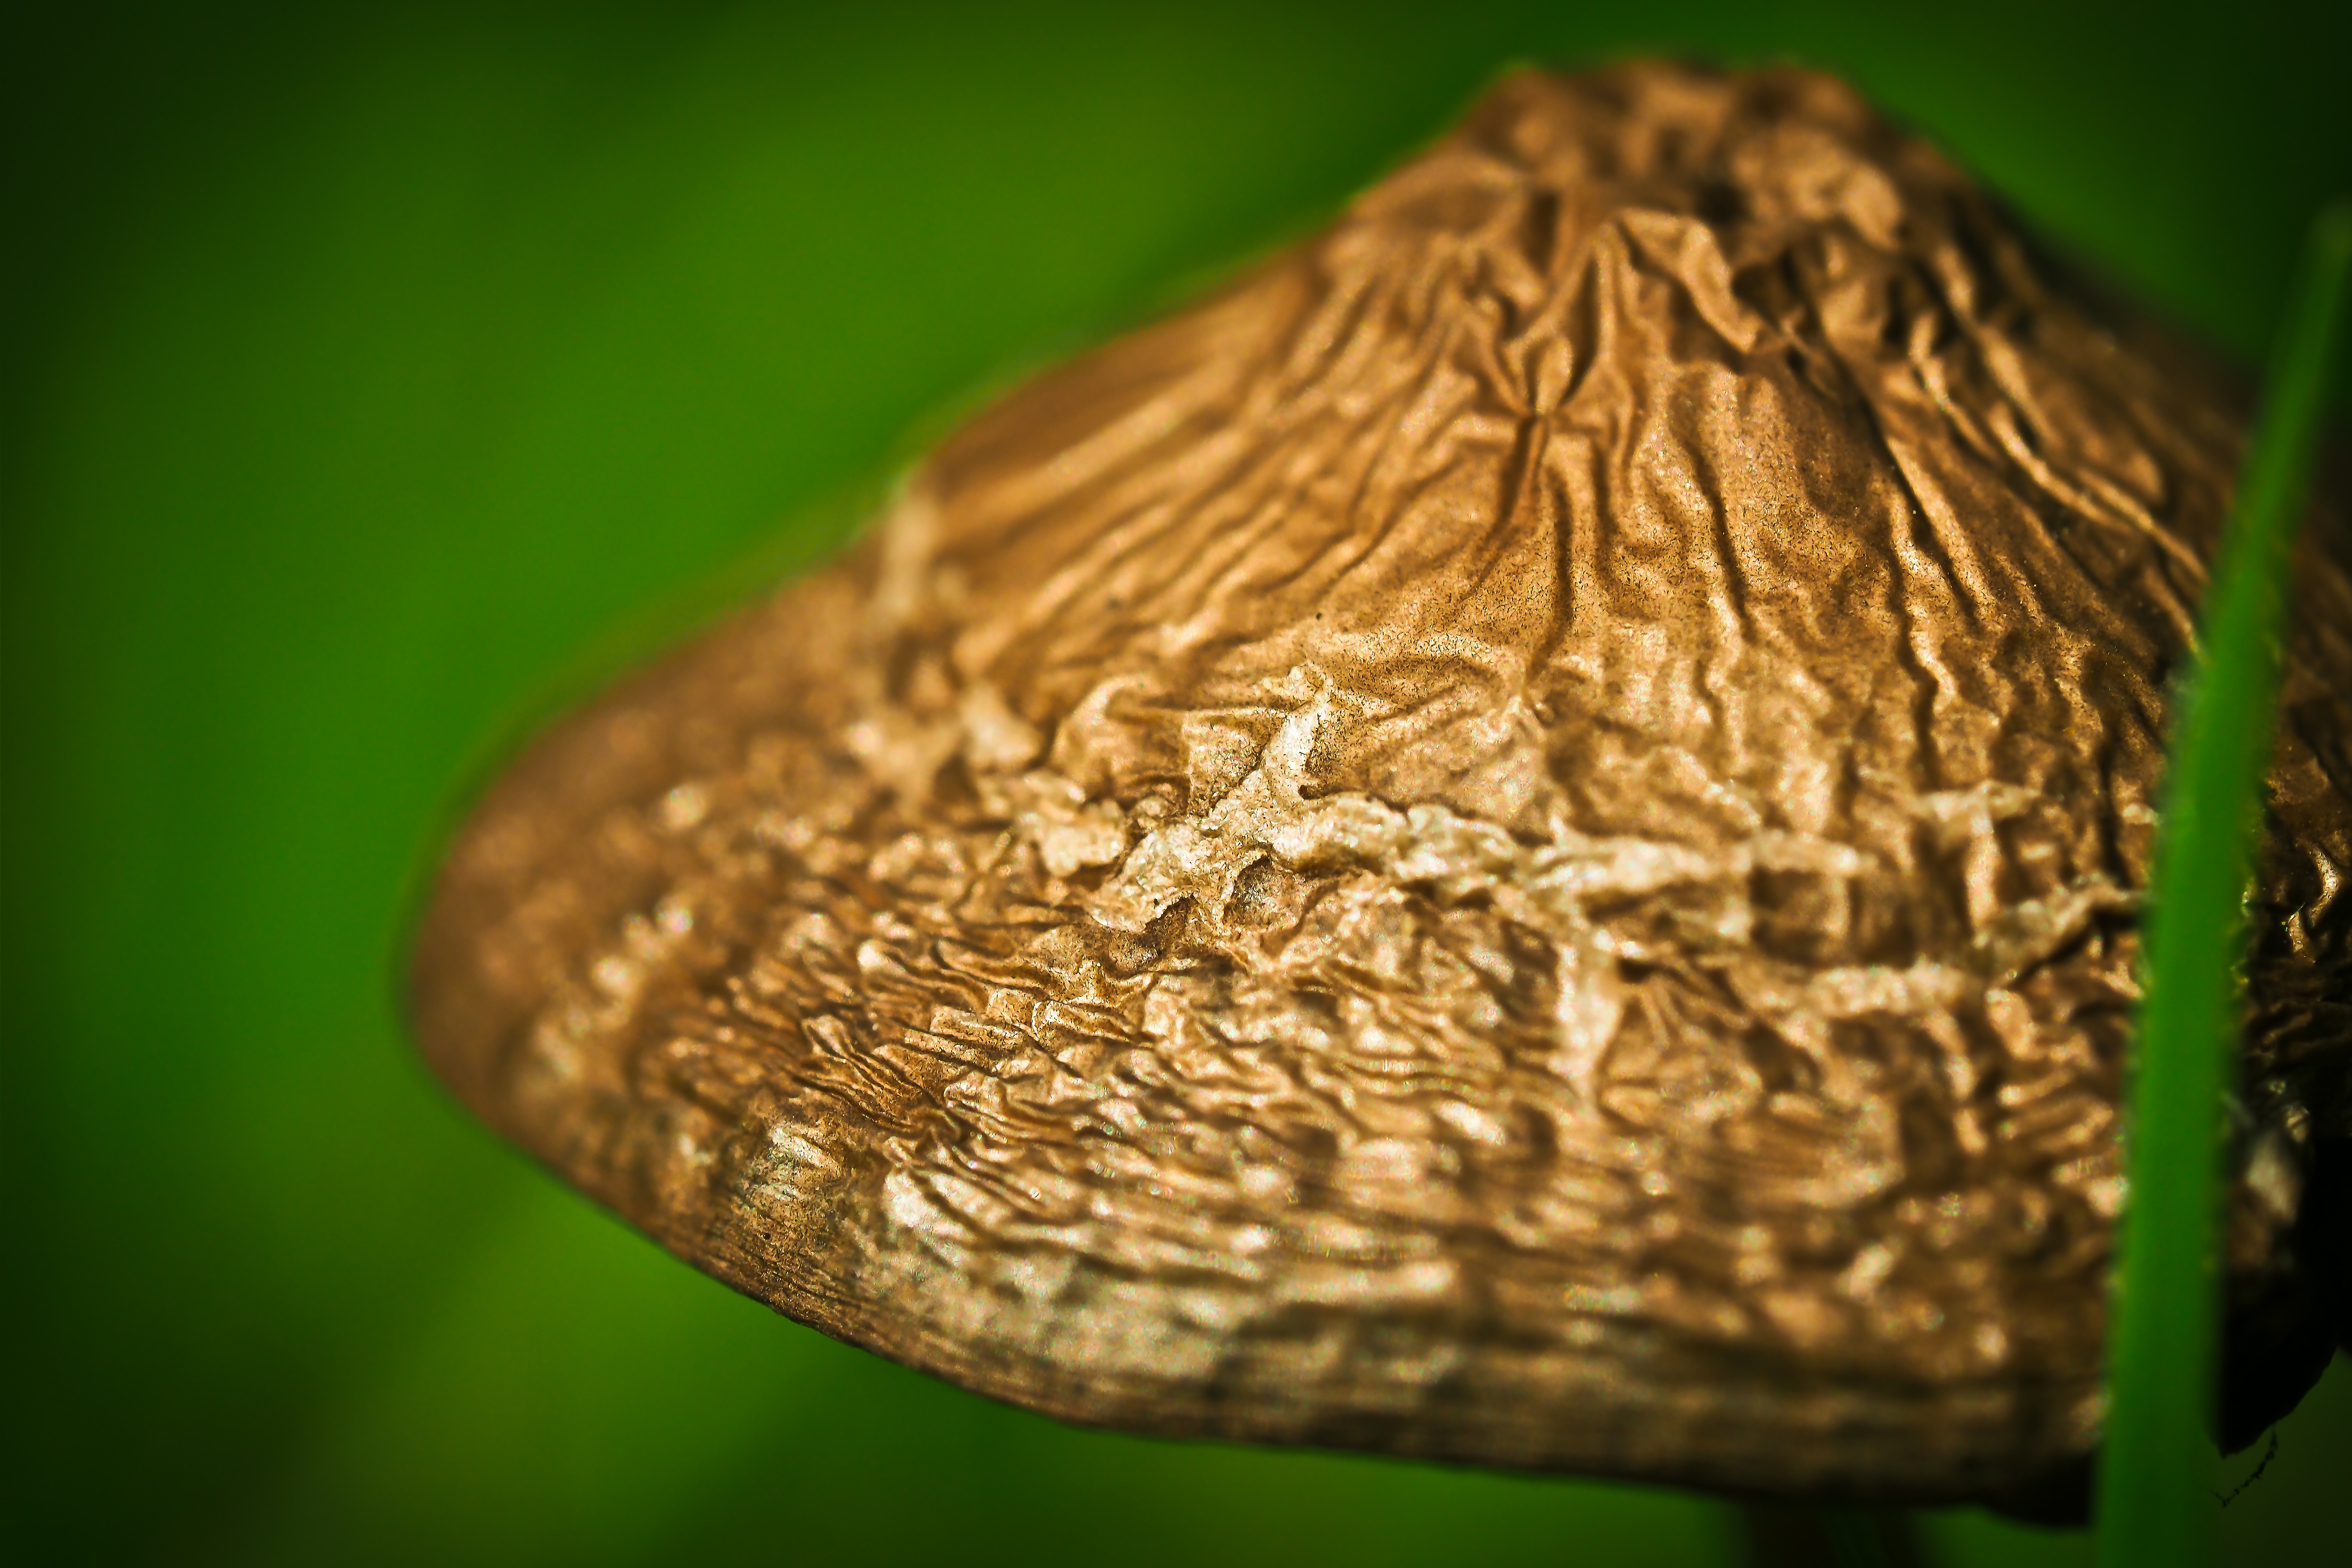
tree, nature, photography, meadow, leaf, flower, summer, green, insect, macro, brown, soil, botany, mushroom, close, flora, fauna, close up, multiplication, fruiting bodies, macro photography, mushroom genus, organism, meadow mushroom, grass family, plant stem